GE PowerHaul

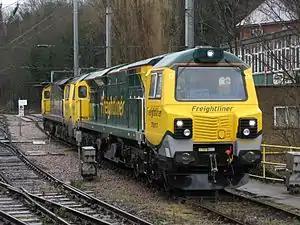
Freightliner 70017 & 70007 at Ipswich in January 2012

The GE PowerHaul is a class of mainline diesel-electric locomotives designed by General Electric. Thirty locomotives were ordered by Freightliner in 2007; the first locomotive was completed in July 2009 at GE's Erie, Pennsylvania, plant.